A Legendary Christmas with John and Chrissy

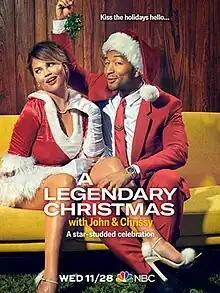

A Legendary Christmas with John and Chrissy is an American Christmas special variety show starring John Legend and Chrissy Teigen. The special premiered on November 28, 2018 on NBC.